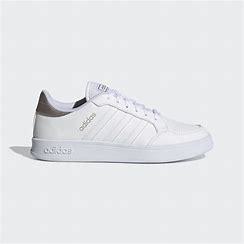
Brand: Adidas
Model: Breaknet